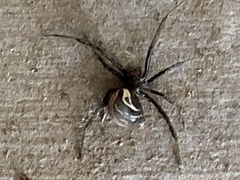
Species: Lactrodectus_hesperus